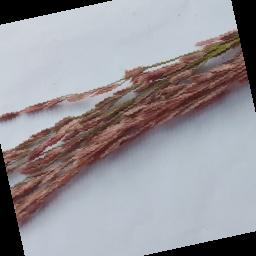
Label: Rice___Neck_Blast